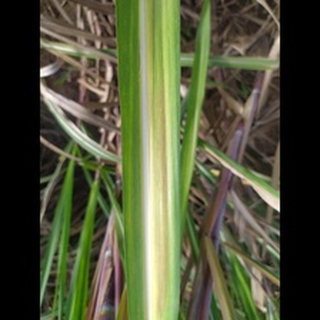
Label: sugarcane_yellow_leaf_disease